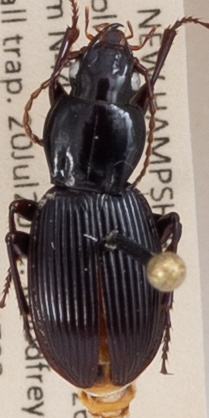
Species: Pterostichus tristis
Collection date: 2022-07-20
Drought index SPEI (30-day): -0.988
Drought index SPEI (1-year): -0.8
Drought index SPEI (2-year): -1.314